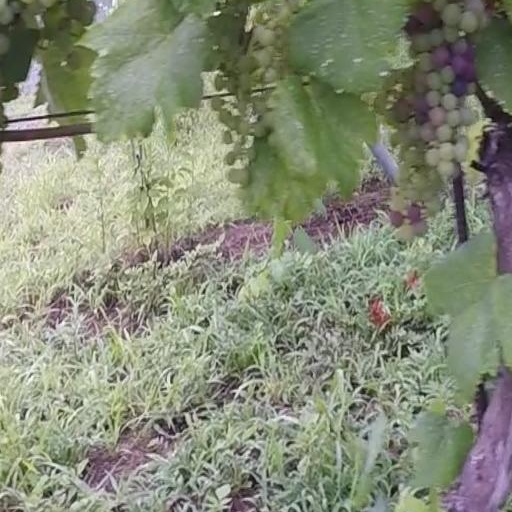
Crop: grape